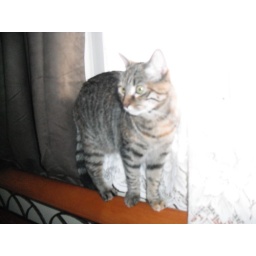
Pheobe in her fave spot beside the window ha, right b4 she got stuck in the curtain lol